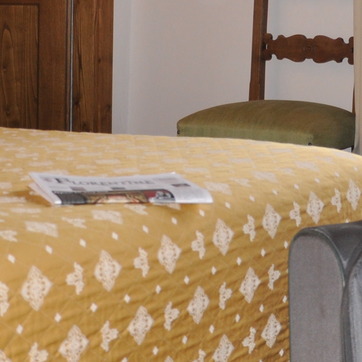
Material: paper